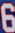
Number: 6